Temnospondyli

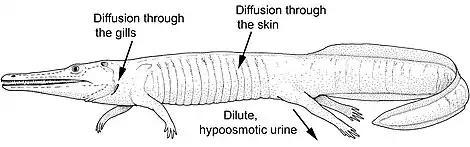
Water balance in "Archegosaurus"

A study on the fully aquatic "Archegosaurus" shows that its heat balance, gas exchange, osmoregulation, and digestion were more similar to those of fish than those of modern aquatic amphibians like salamanders.